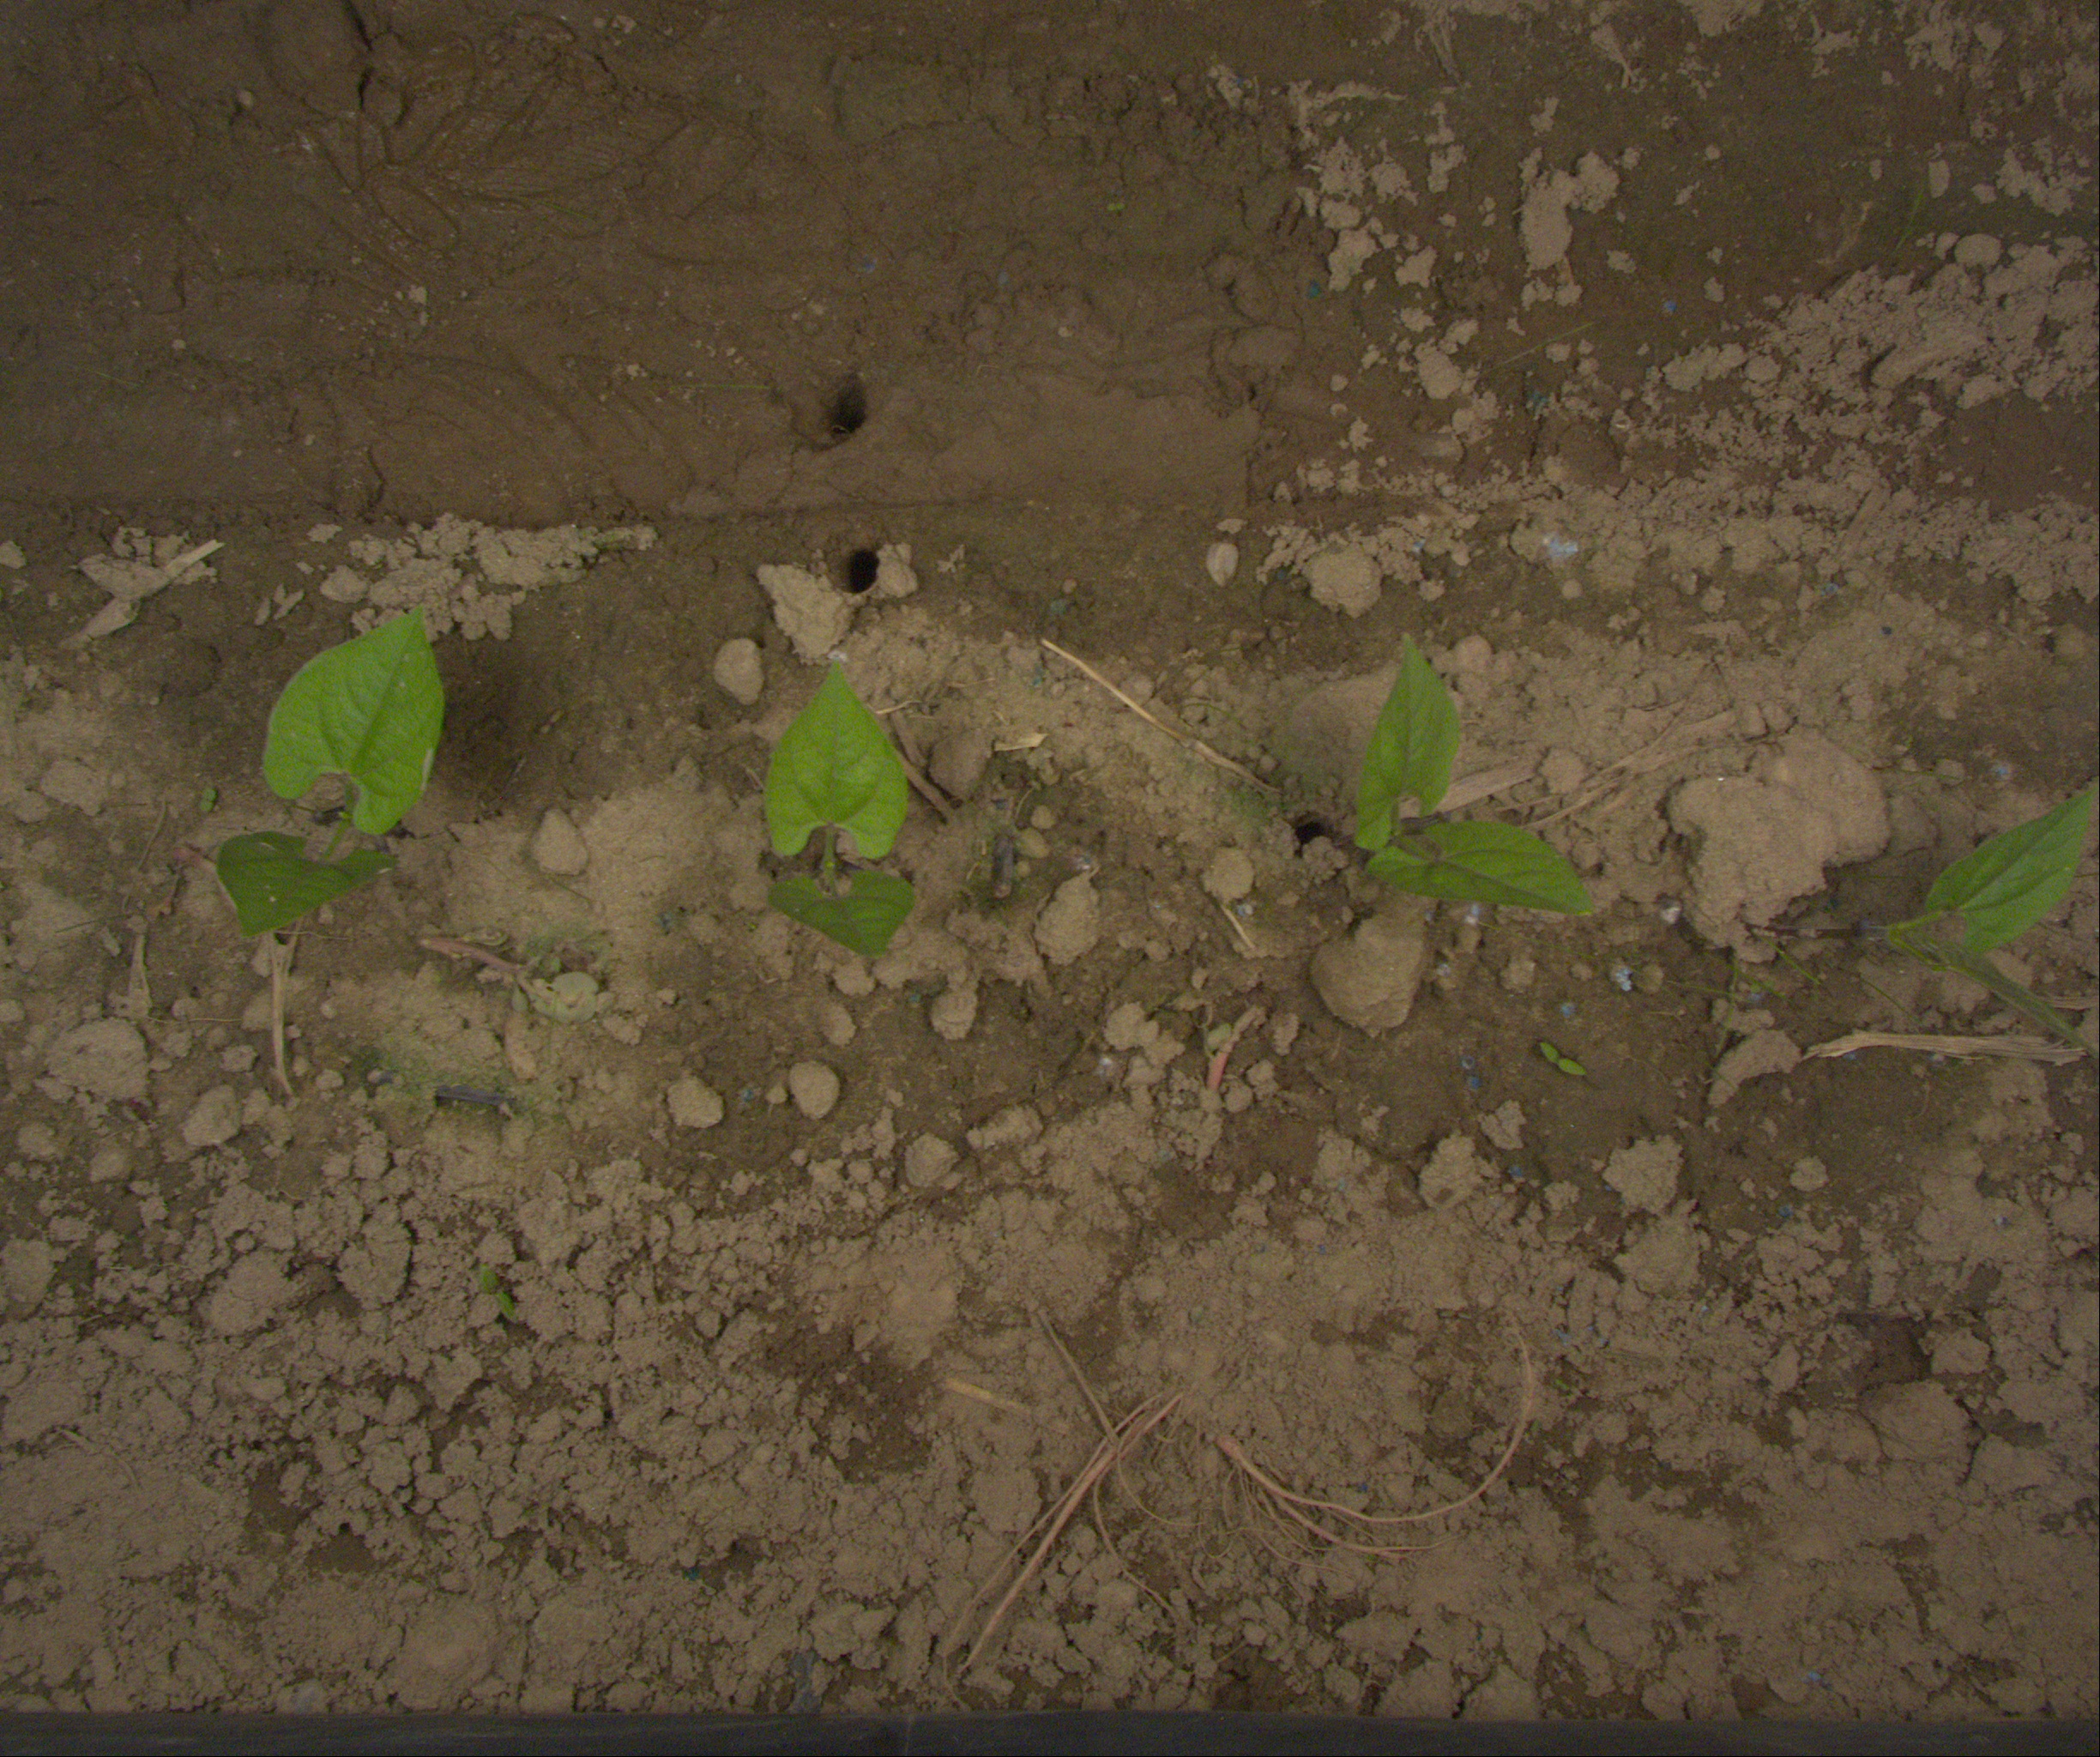
Crop: bean
Objects: bean, bean, bean, bean, stem_bean, stem_bean, stem_bean, stem_bean